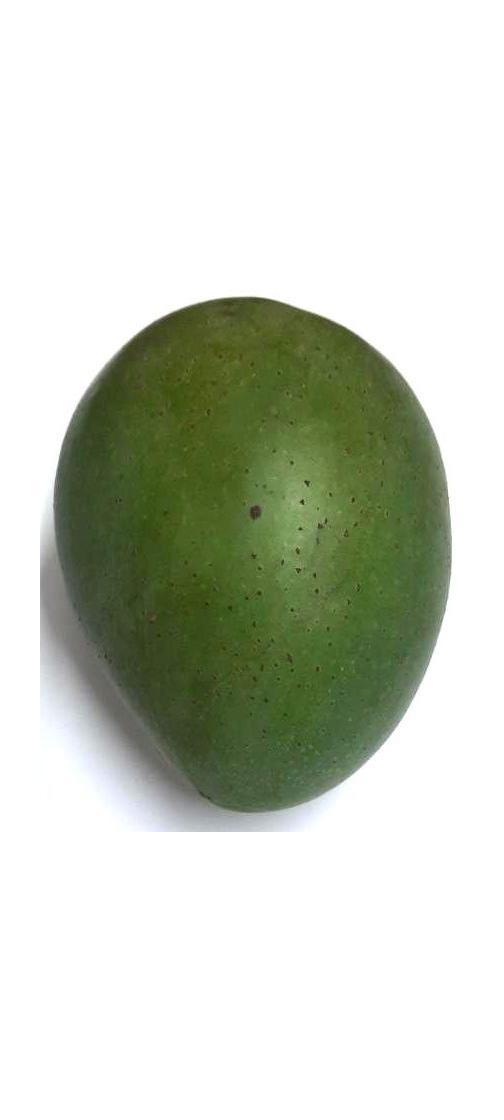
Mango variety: Ashshina Zhinuk